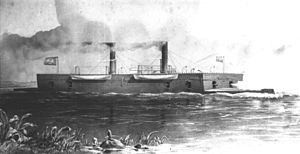
Kystpanserskib / Lande og skibe
Kystpanserskibe var krigsskibe, der var beregnet til tjeneste i kystnære farvande. Lige som de søgående panserskibe var de beskyttet af panser, men de adskilte sig ved at have lavere rækkevidde og fart. Denne prioritering betød, at man med et lille deplacement kunne få skibe med stor slagkraft og god beskyttelse. De var typisk mindre end de søgående panserskibe og havde deplacementer fra 1.000 til 8.000 tons.